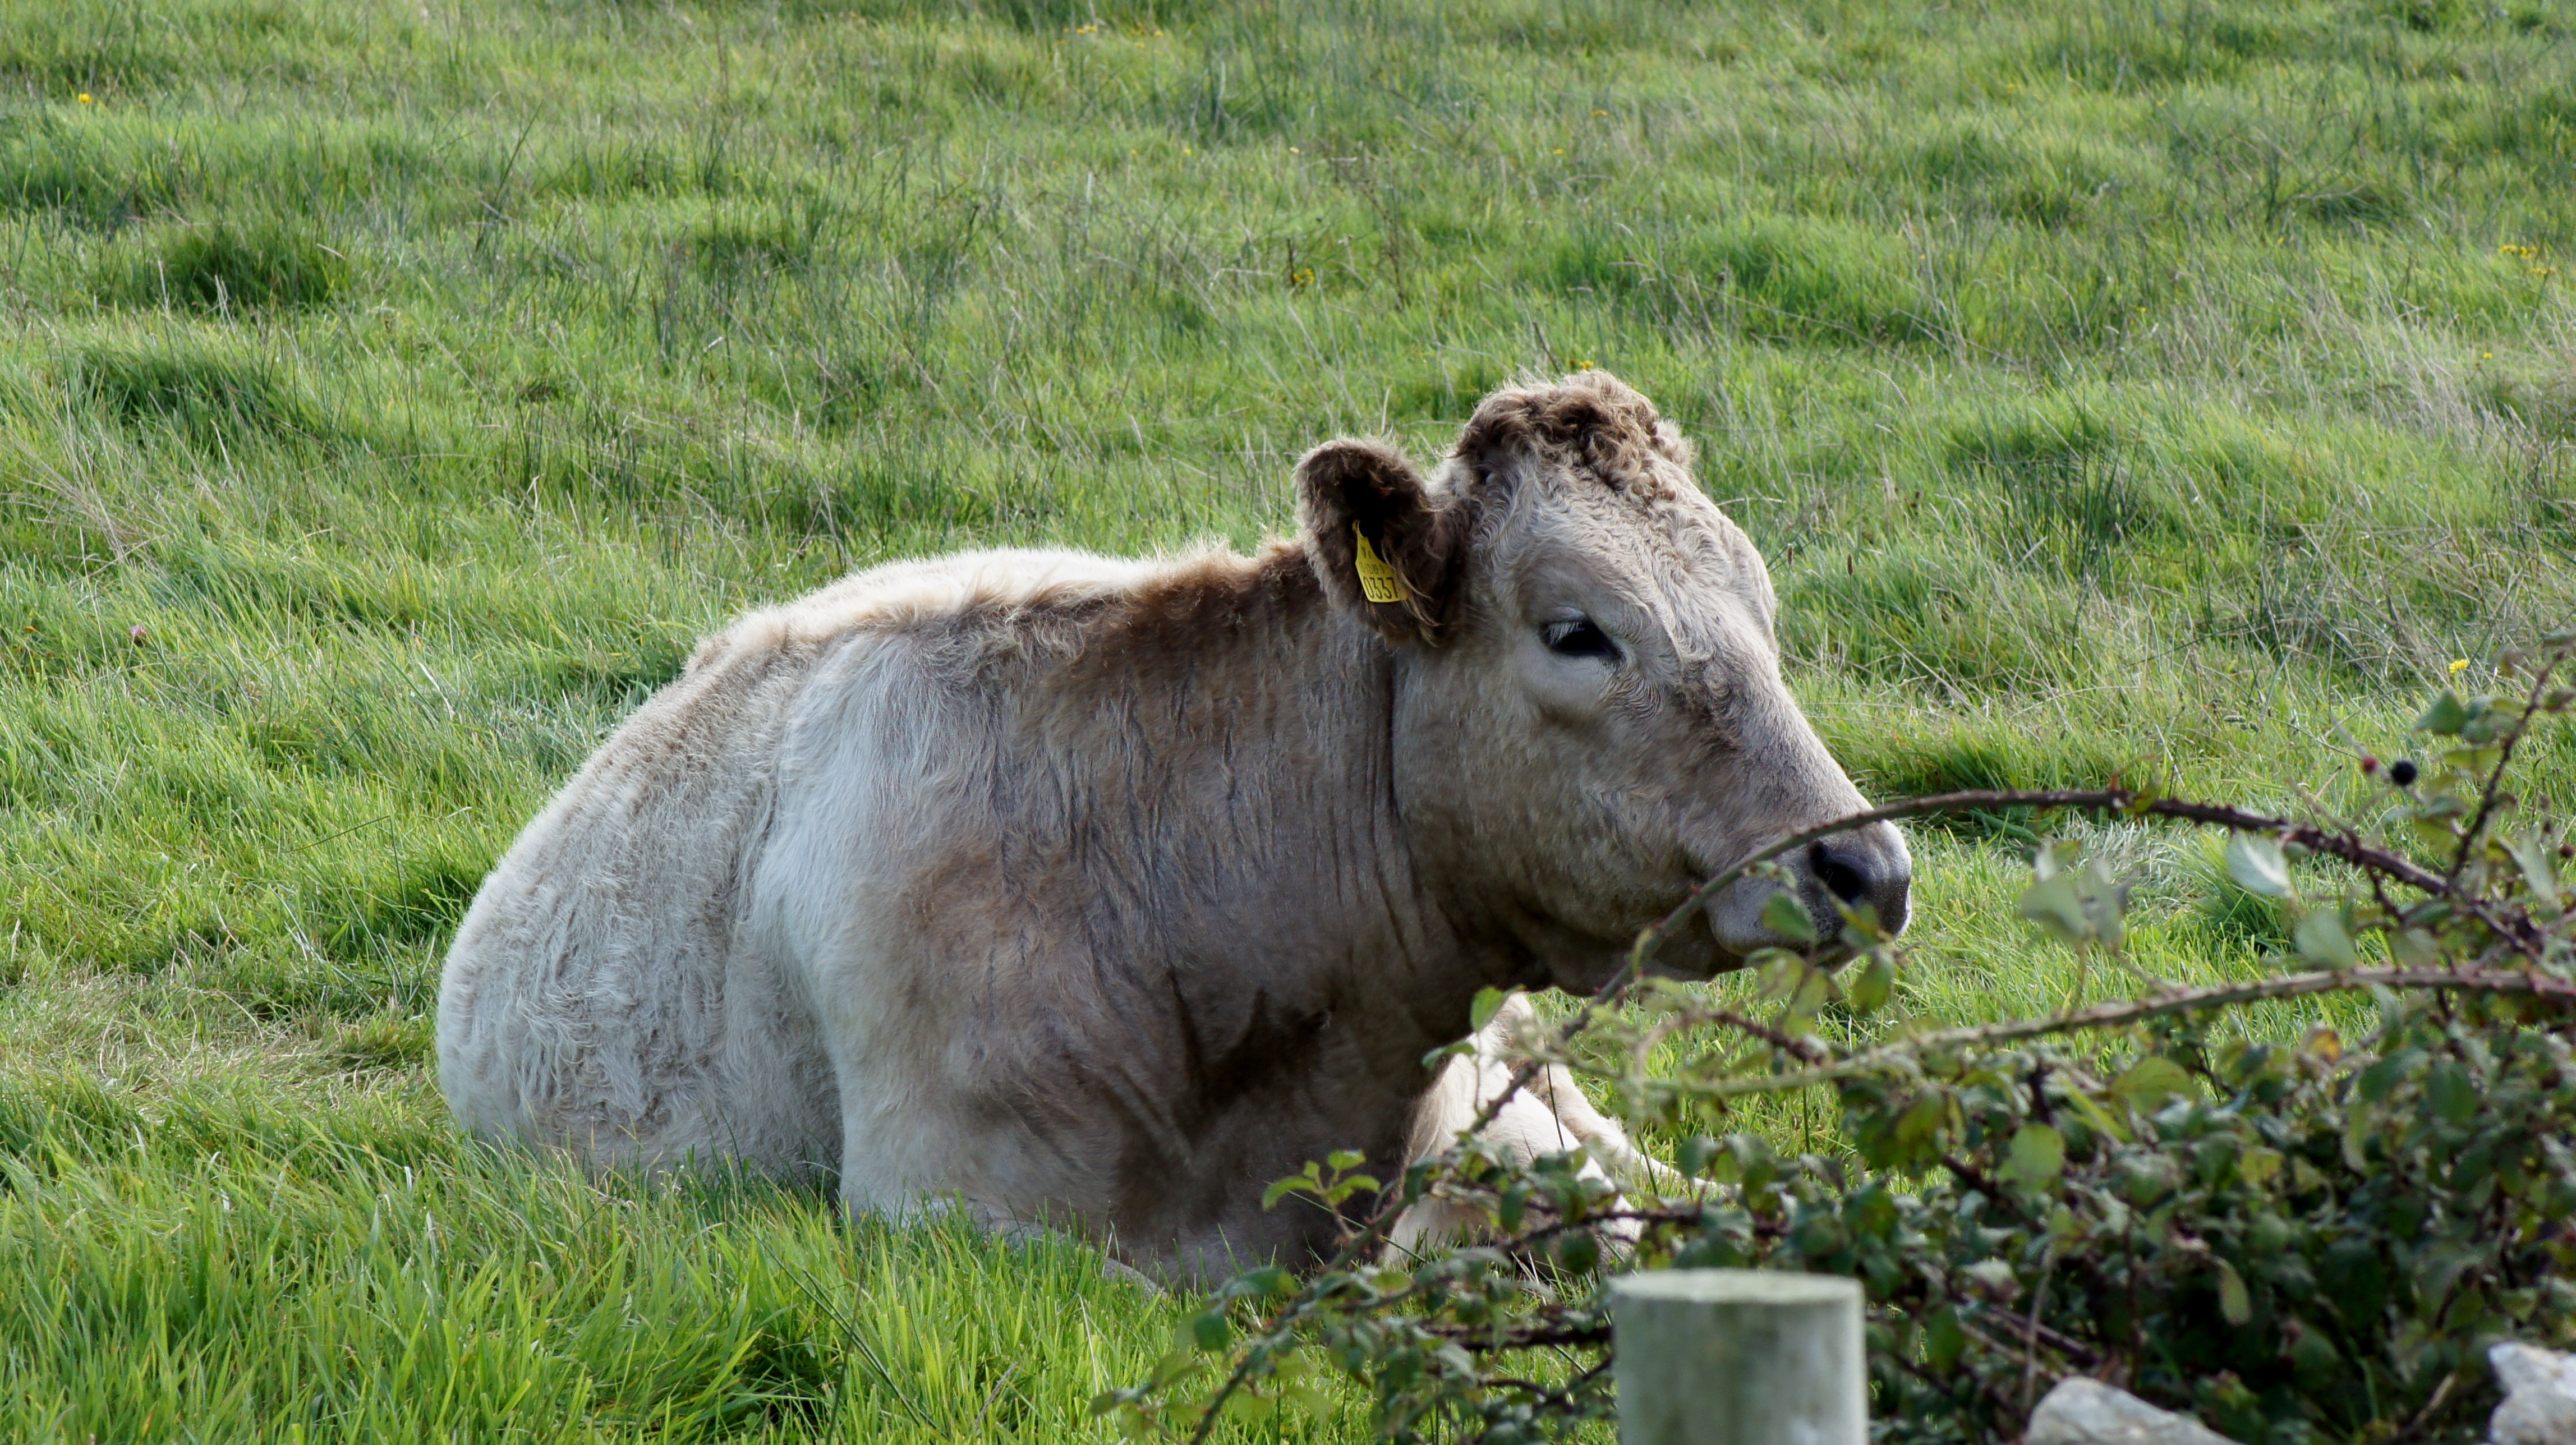
grass, field, meadow, countryside, animal, wildlife, green, cow, pasture, grazing, livestock, mammal, fauna, farmland, ireland, safari, cattle like mammal, muskox